Margareta von Ascheberg

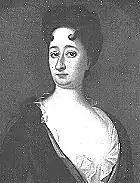
Another portrait of Margareta von Ascheberg.

Margareta von Ascheberg was the youngest named child of Field Marshal Rutger von Ascheberg and Maria Eleonora von Busseck. She had 24 siblings, but only nine of them lived to adulthood.